Mersin Road Cycling Race

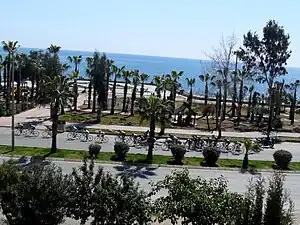

Mersin road cycling race was held on 23-25 March 2012 in Mersin city, Turkey, as the second lap of the national road race.